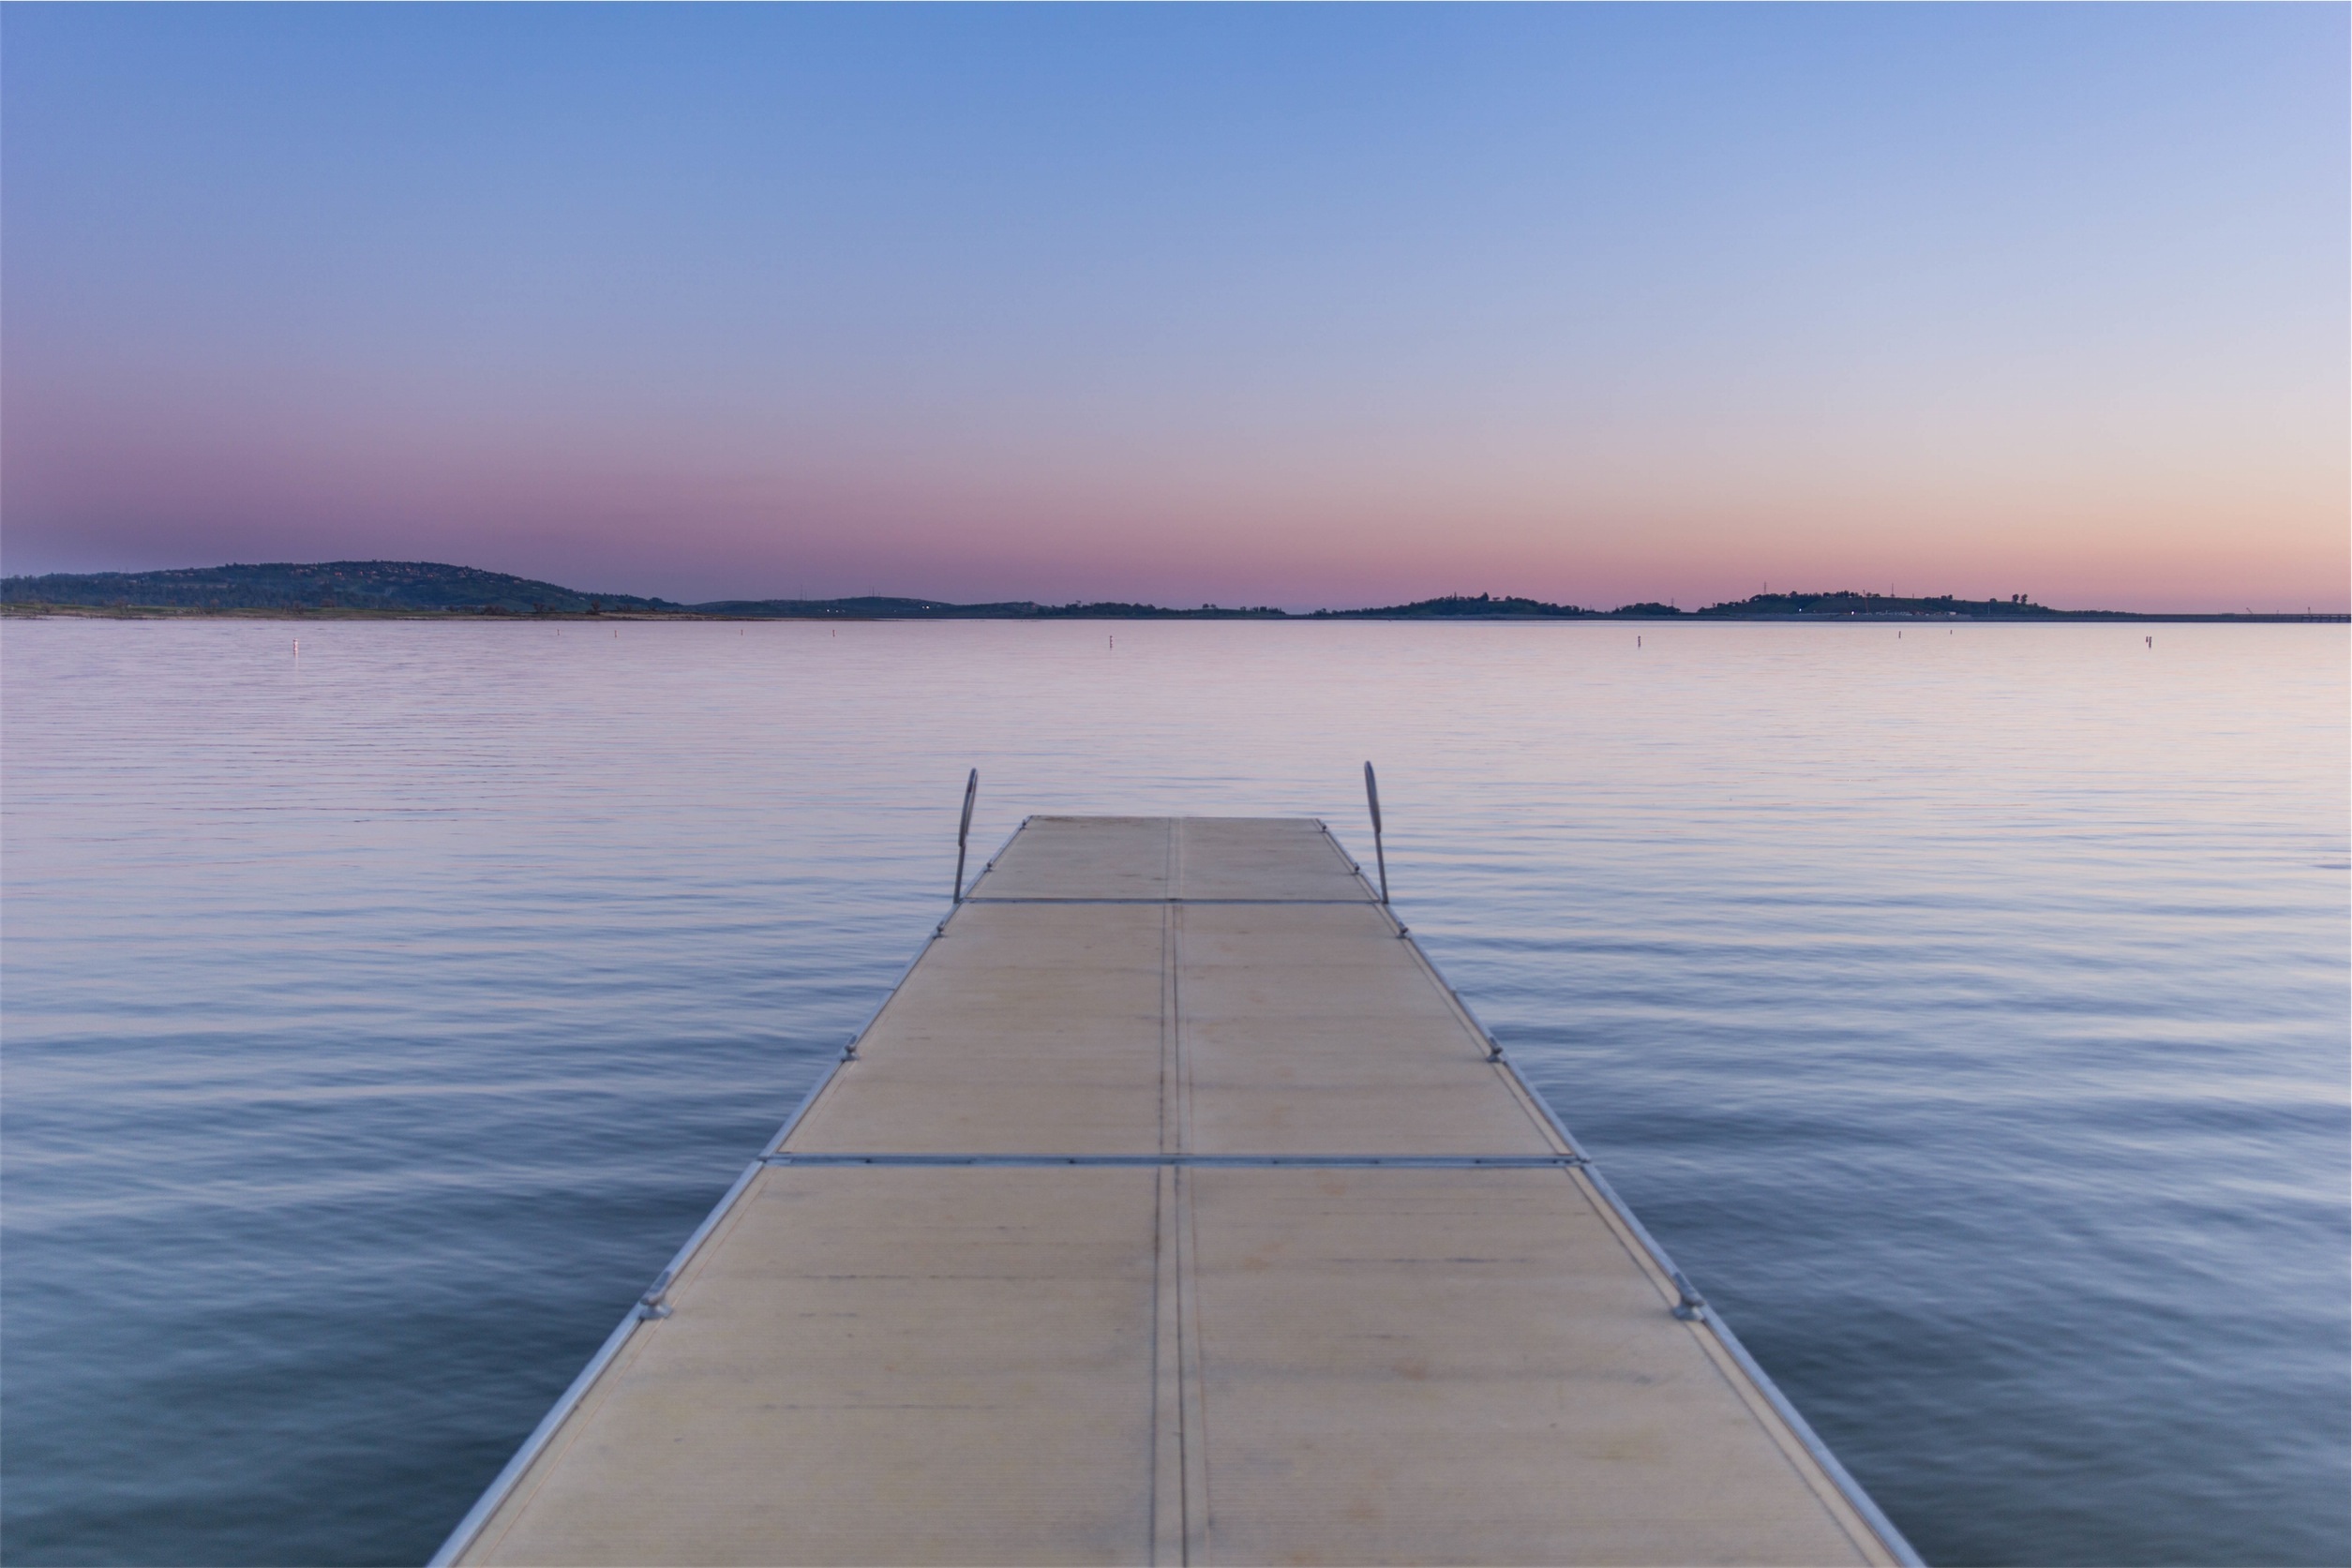
sea, coast, water, ocean, horizon, dock, sunrise, boat, morning, shore, lake, dawn, pier, dusk, reflection, vehicle, bay, marina, reservoir, channel, breakwater